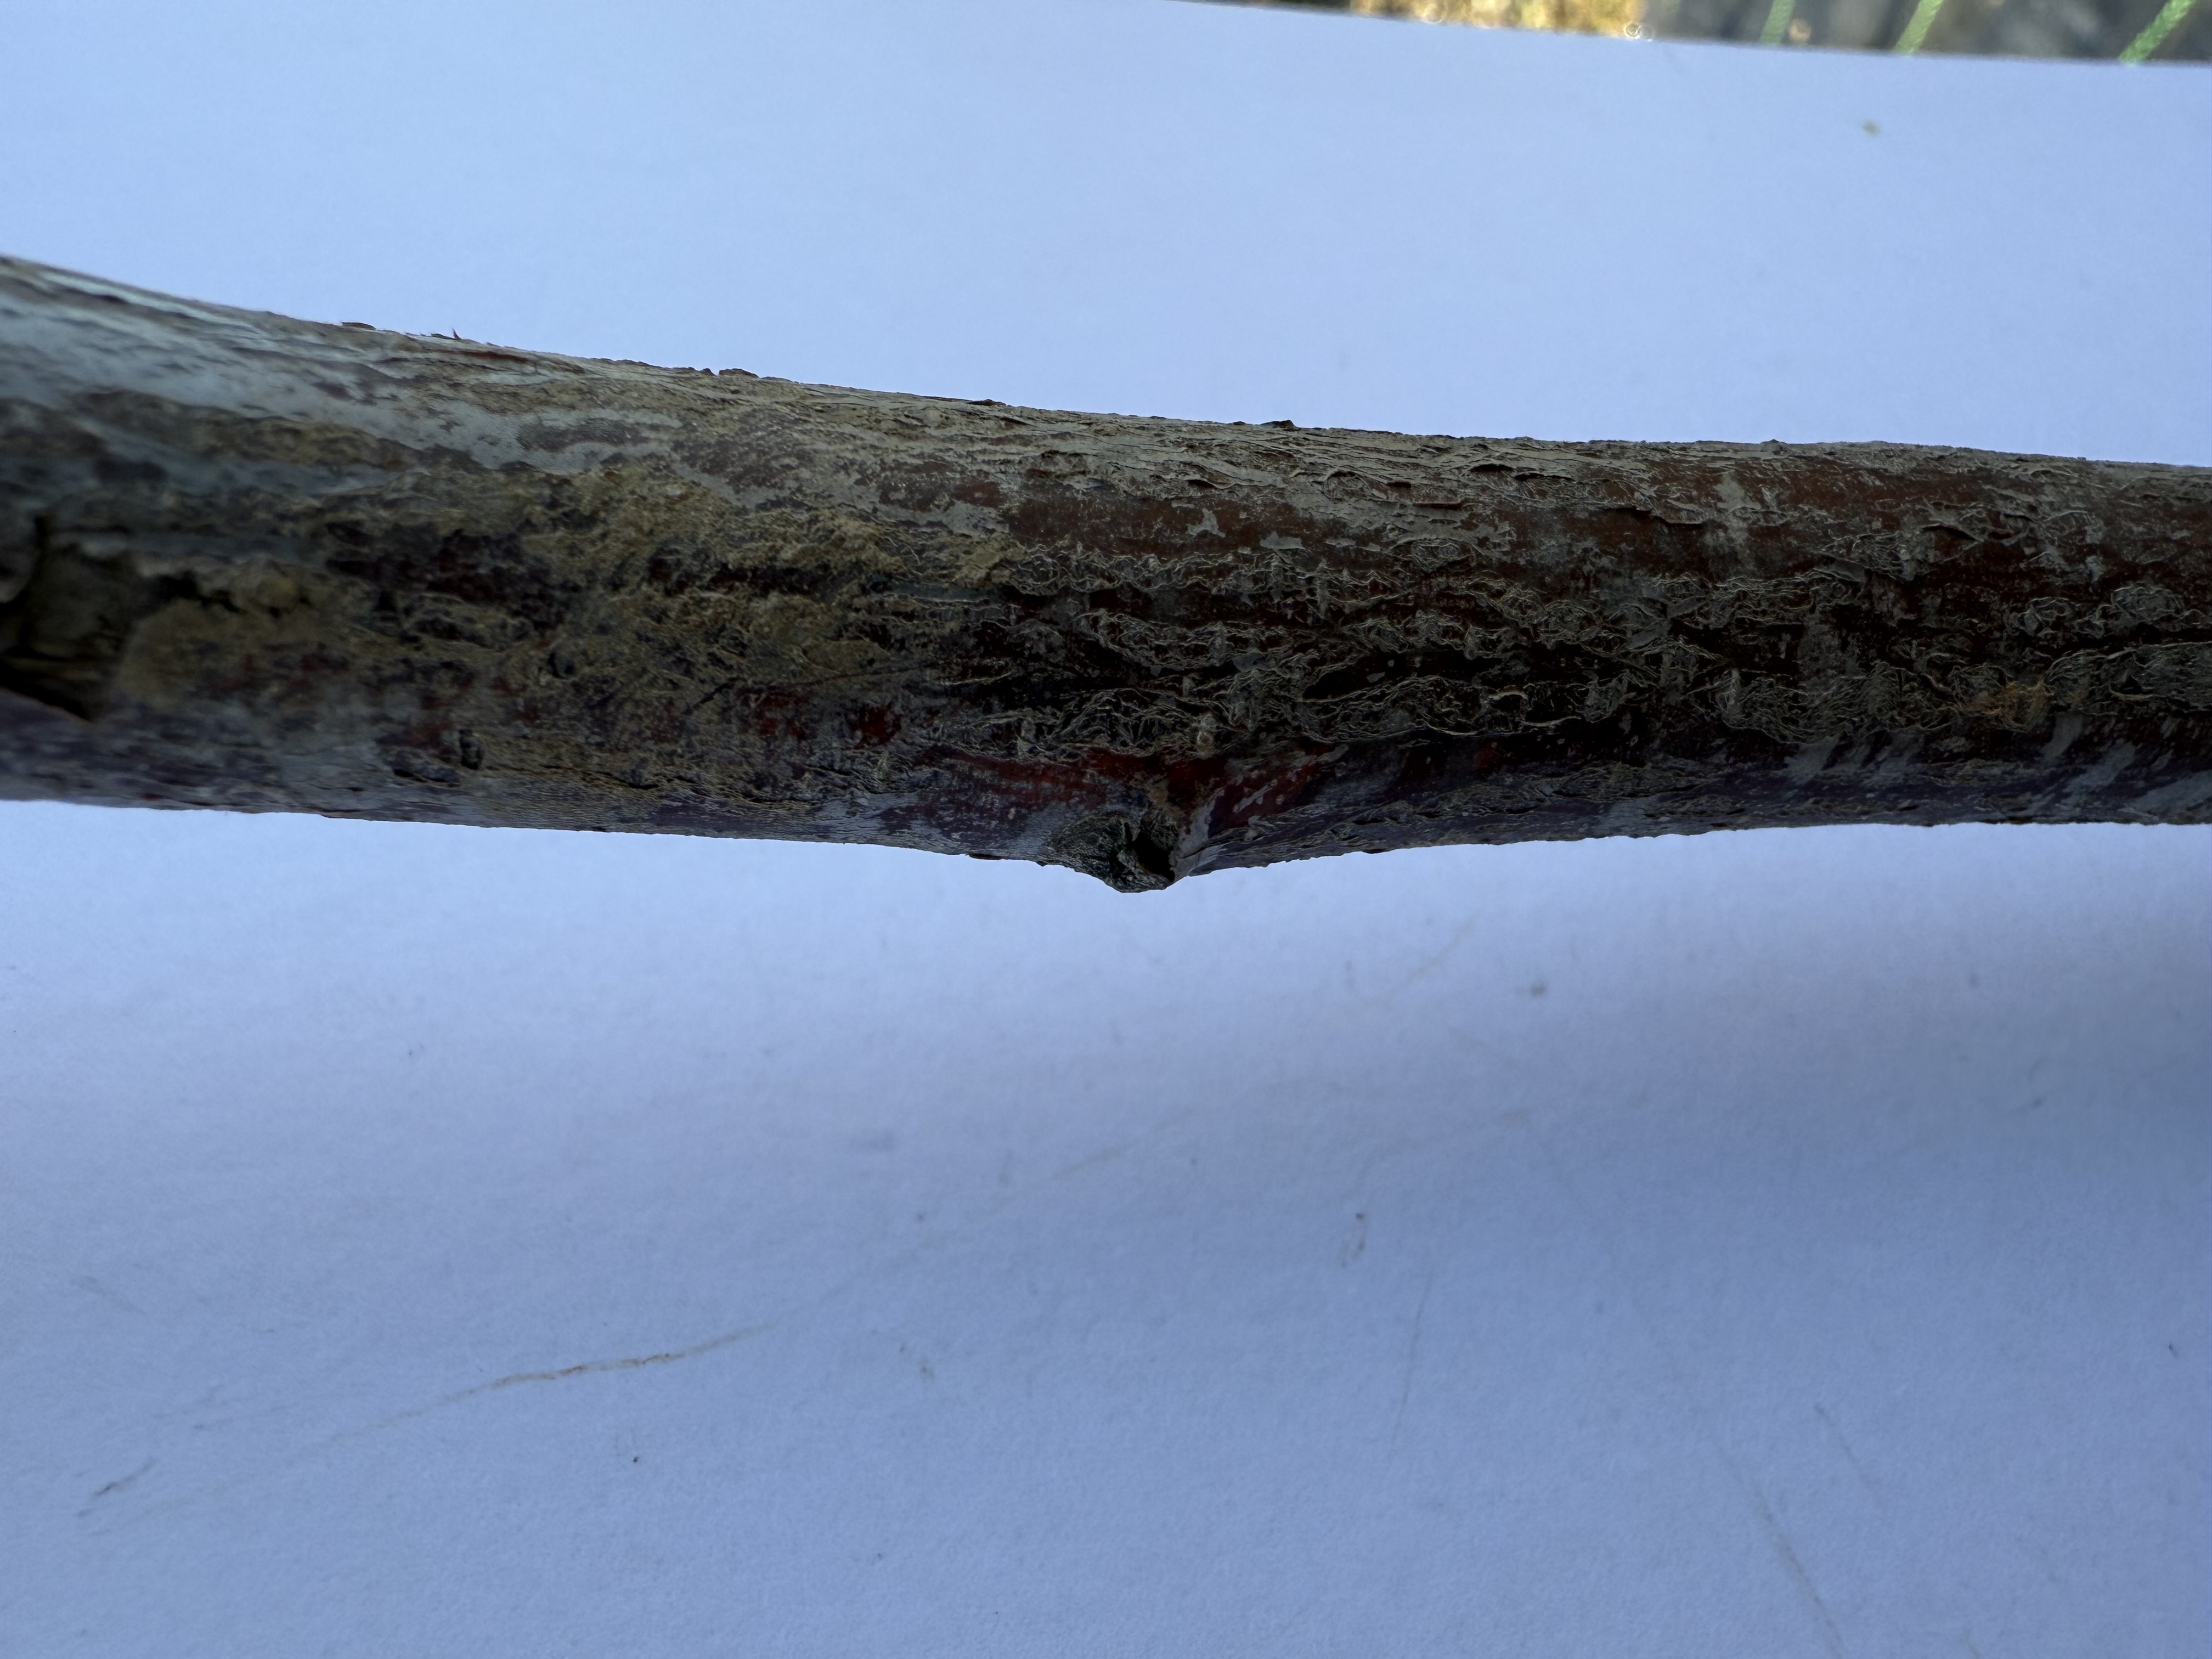
Variety: Angeleno Plum